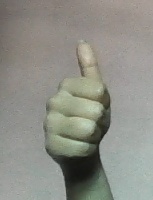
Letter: aleff